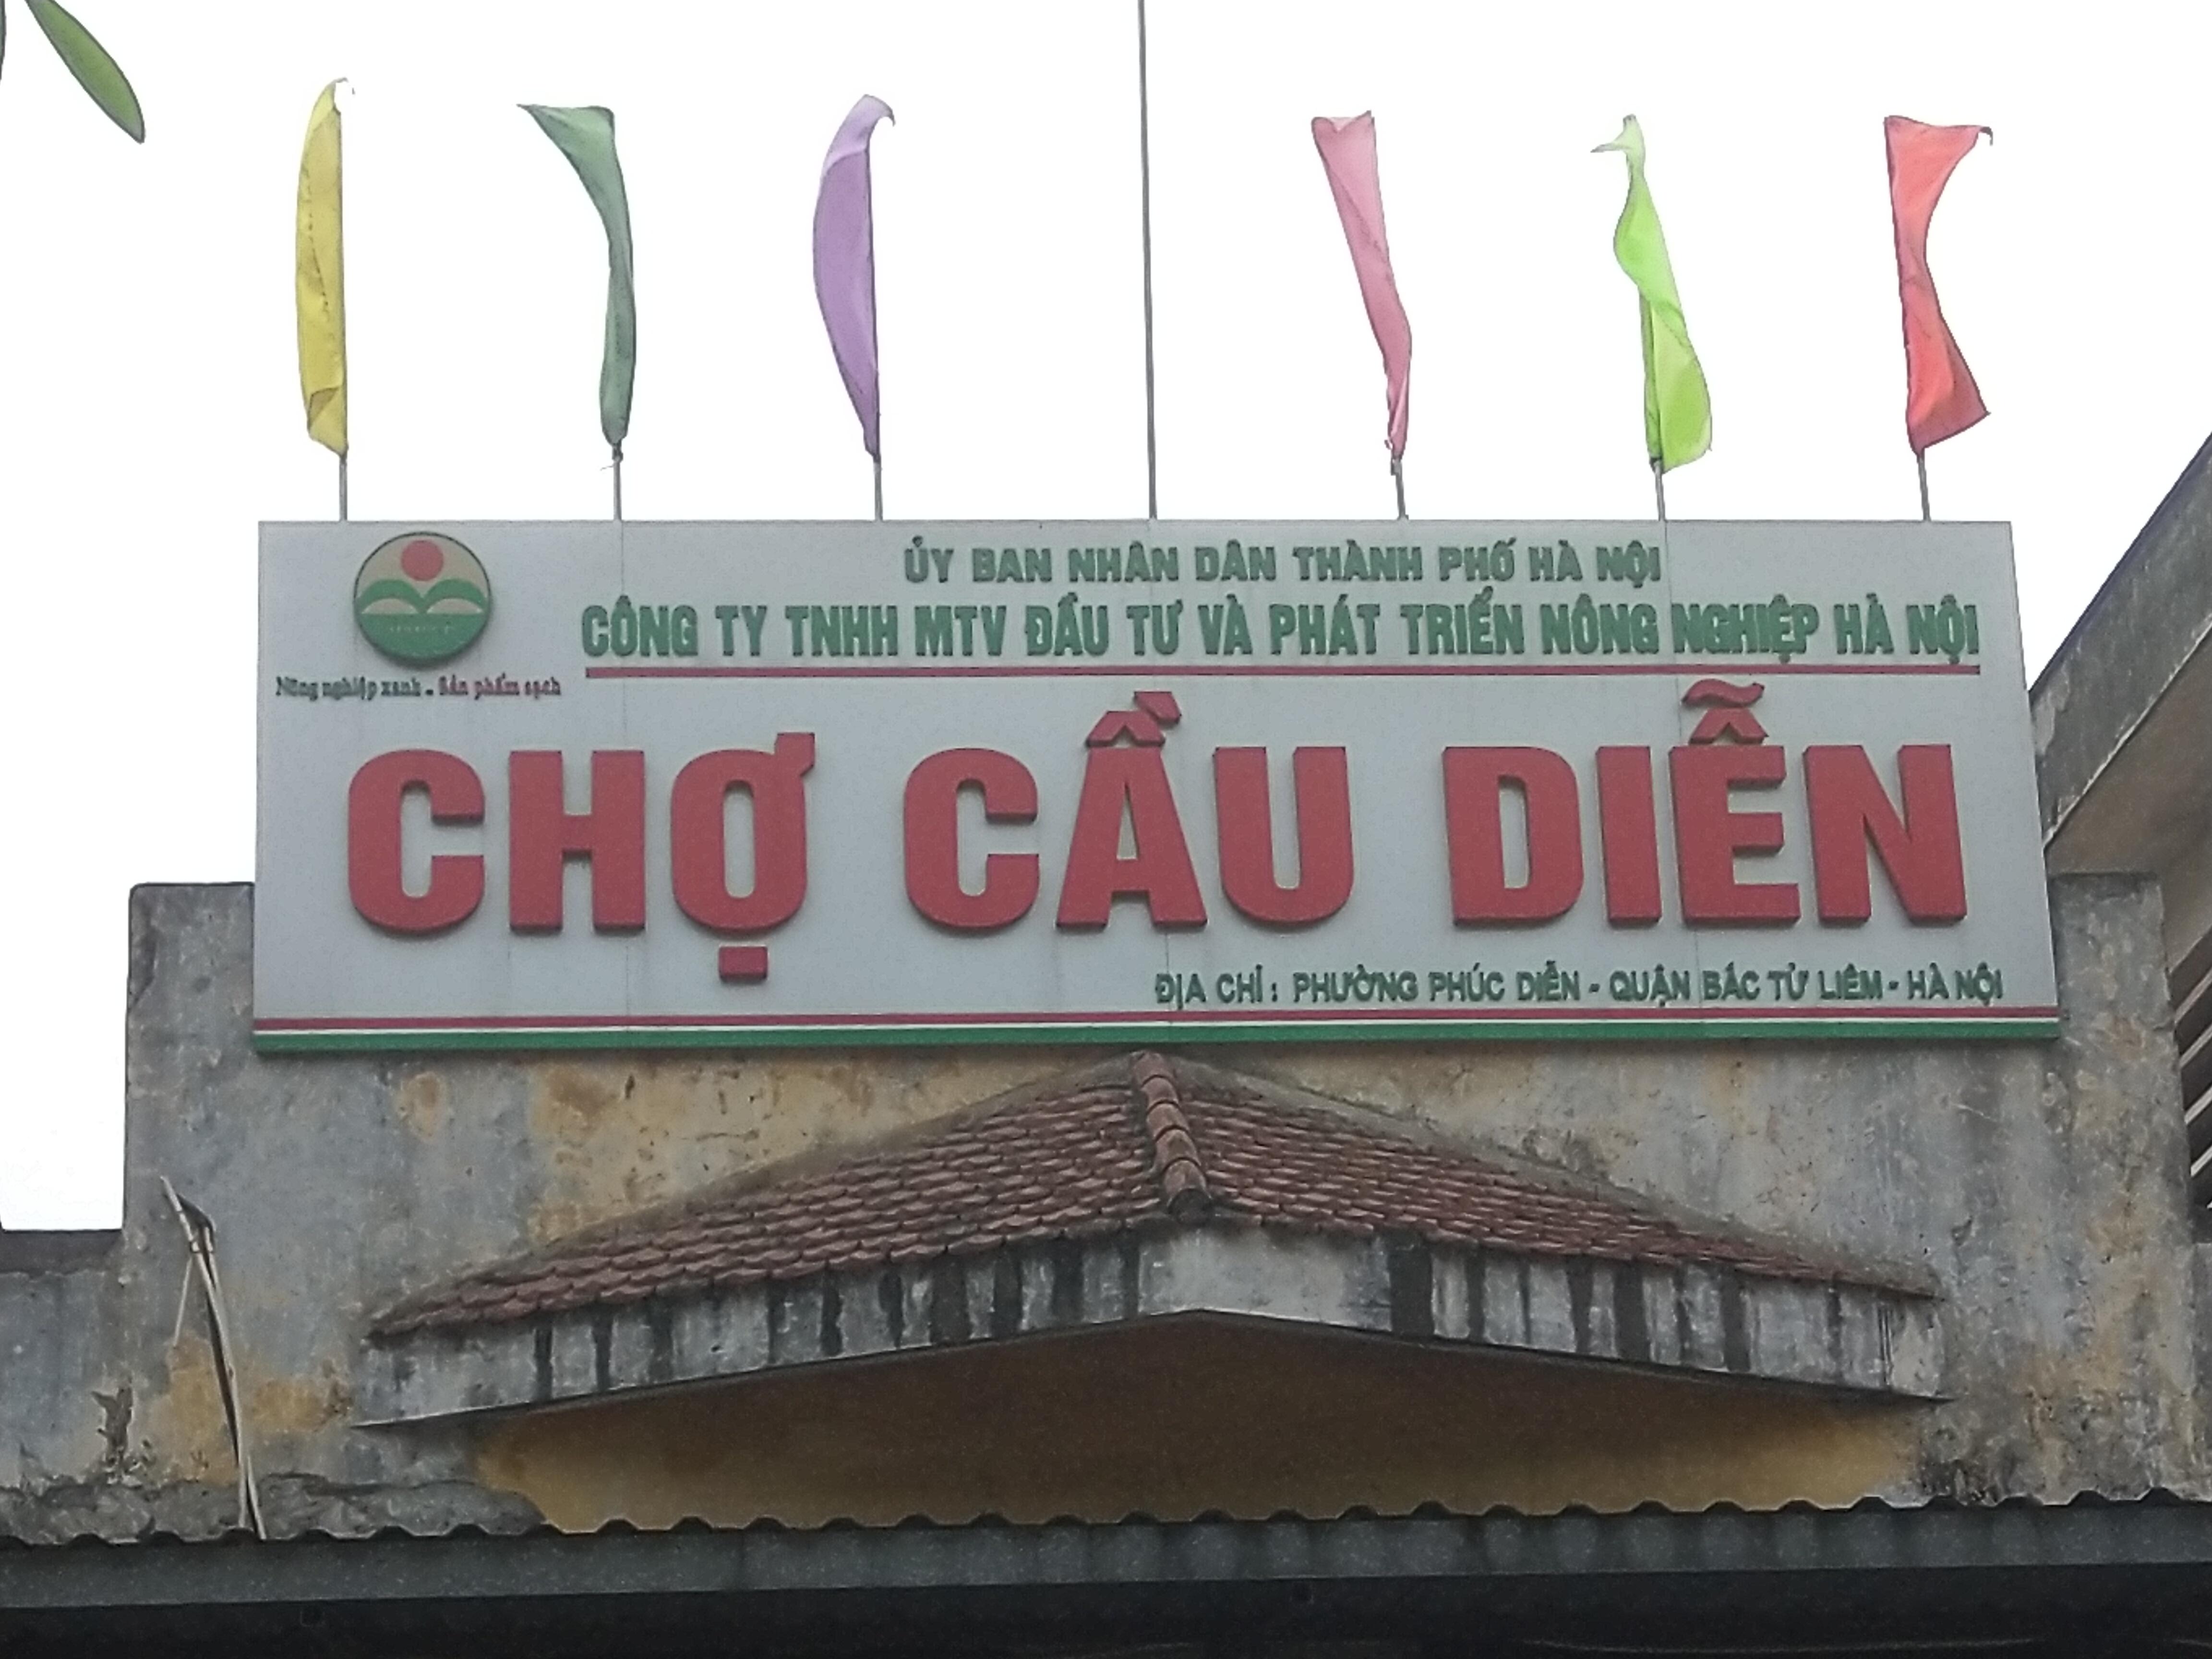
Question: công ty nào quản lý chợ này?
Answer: công ty tnhh mtv đầu tư và phát triển nông nghiệp hà nội